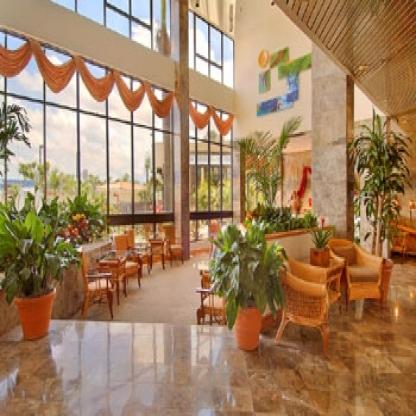
Scene: Indoor